Marcel Jones (basketball)

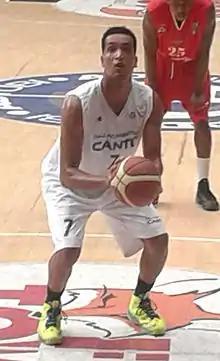
Jones with Pallacanestro Cantù in 2013

Marcel Xavier Jones (born September 2, 1985) is an American-New Zealand professional basketball player. He played college basketball for the Oregon State Beavers between 2004 and 2008 before embarking on a professional career that spanned across the globe, from Europe and the Middle East, to his adoptive home of New Zealand. Since 2009, Jones has had consistent yearly stints in the New Zealand NBL, largely due to gaining New Zealand citizenship in 2012. He also played consistently in the Persian Gulf region between 2017 and 2022.